Wrexham Central railway station

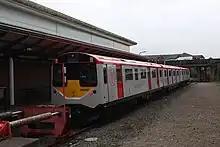
A Transport for Wales waits at the station before returning to Bidston.

The station has an hourly service to and on Monday to Saturday daytimes, dropping to two-hourly in the evenings and on Sundays and bank holidays. From December 2021, it was expected the service would improve to two trains per hour using fully refurbished metro trains with battery assistance (hybrid).